Answer in natural language. Considering the relative positions, is Doorway above or below black cylindrical bin with lid? Choose between the following options: below or above
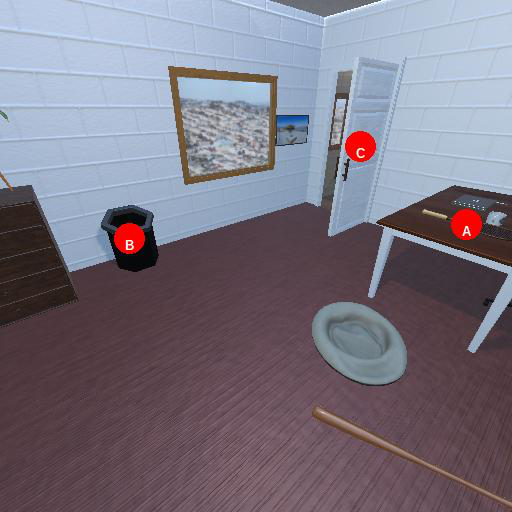
<answer>above</answer>